Korean Americans in Greater Los Angeles

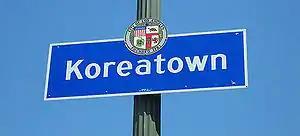
Koreatown

A first wave of Korean immigrants settled at the foot of Bunker Hill and worked as truck farmers, domestic workers, waiters, and domestic help. The Korean United Presbyterian Church was established on West Jefferson Boulevard in 1905. A Korean community developed around this church.